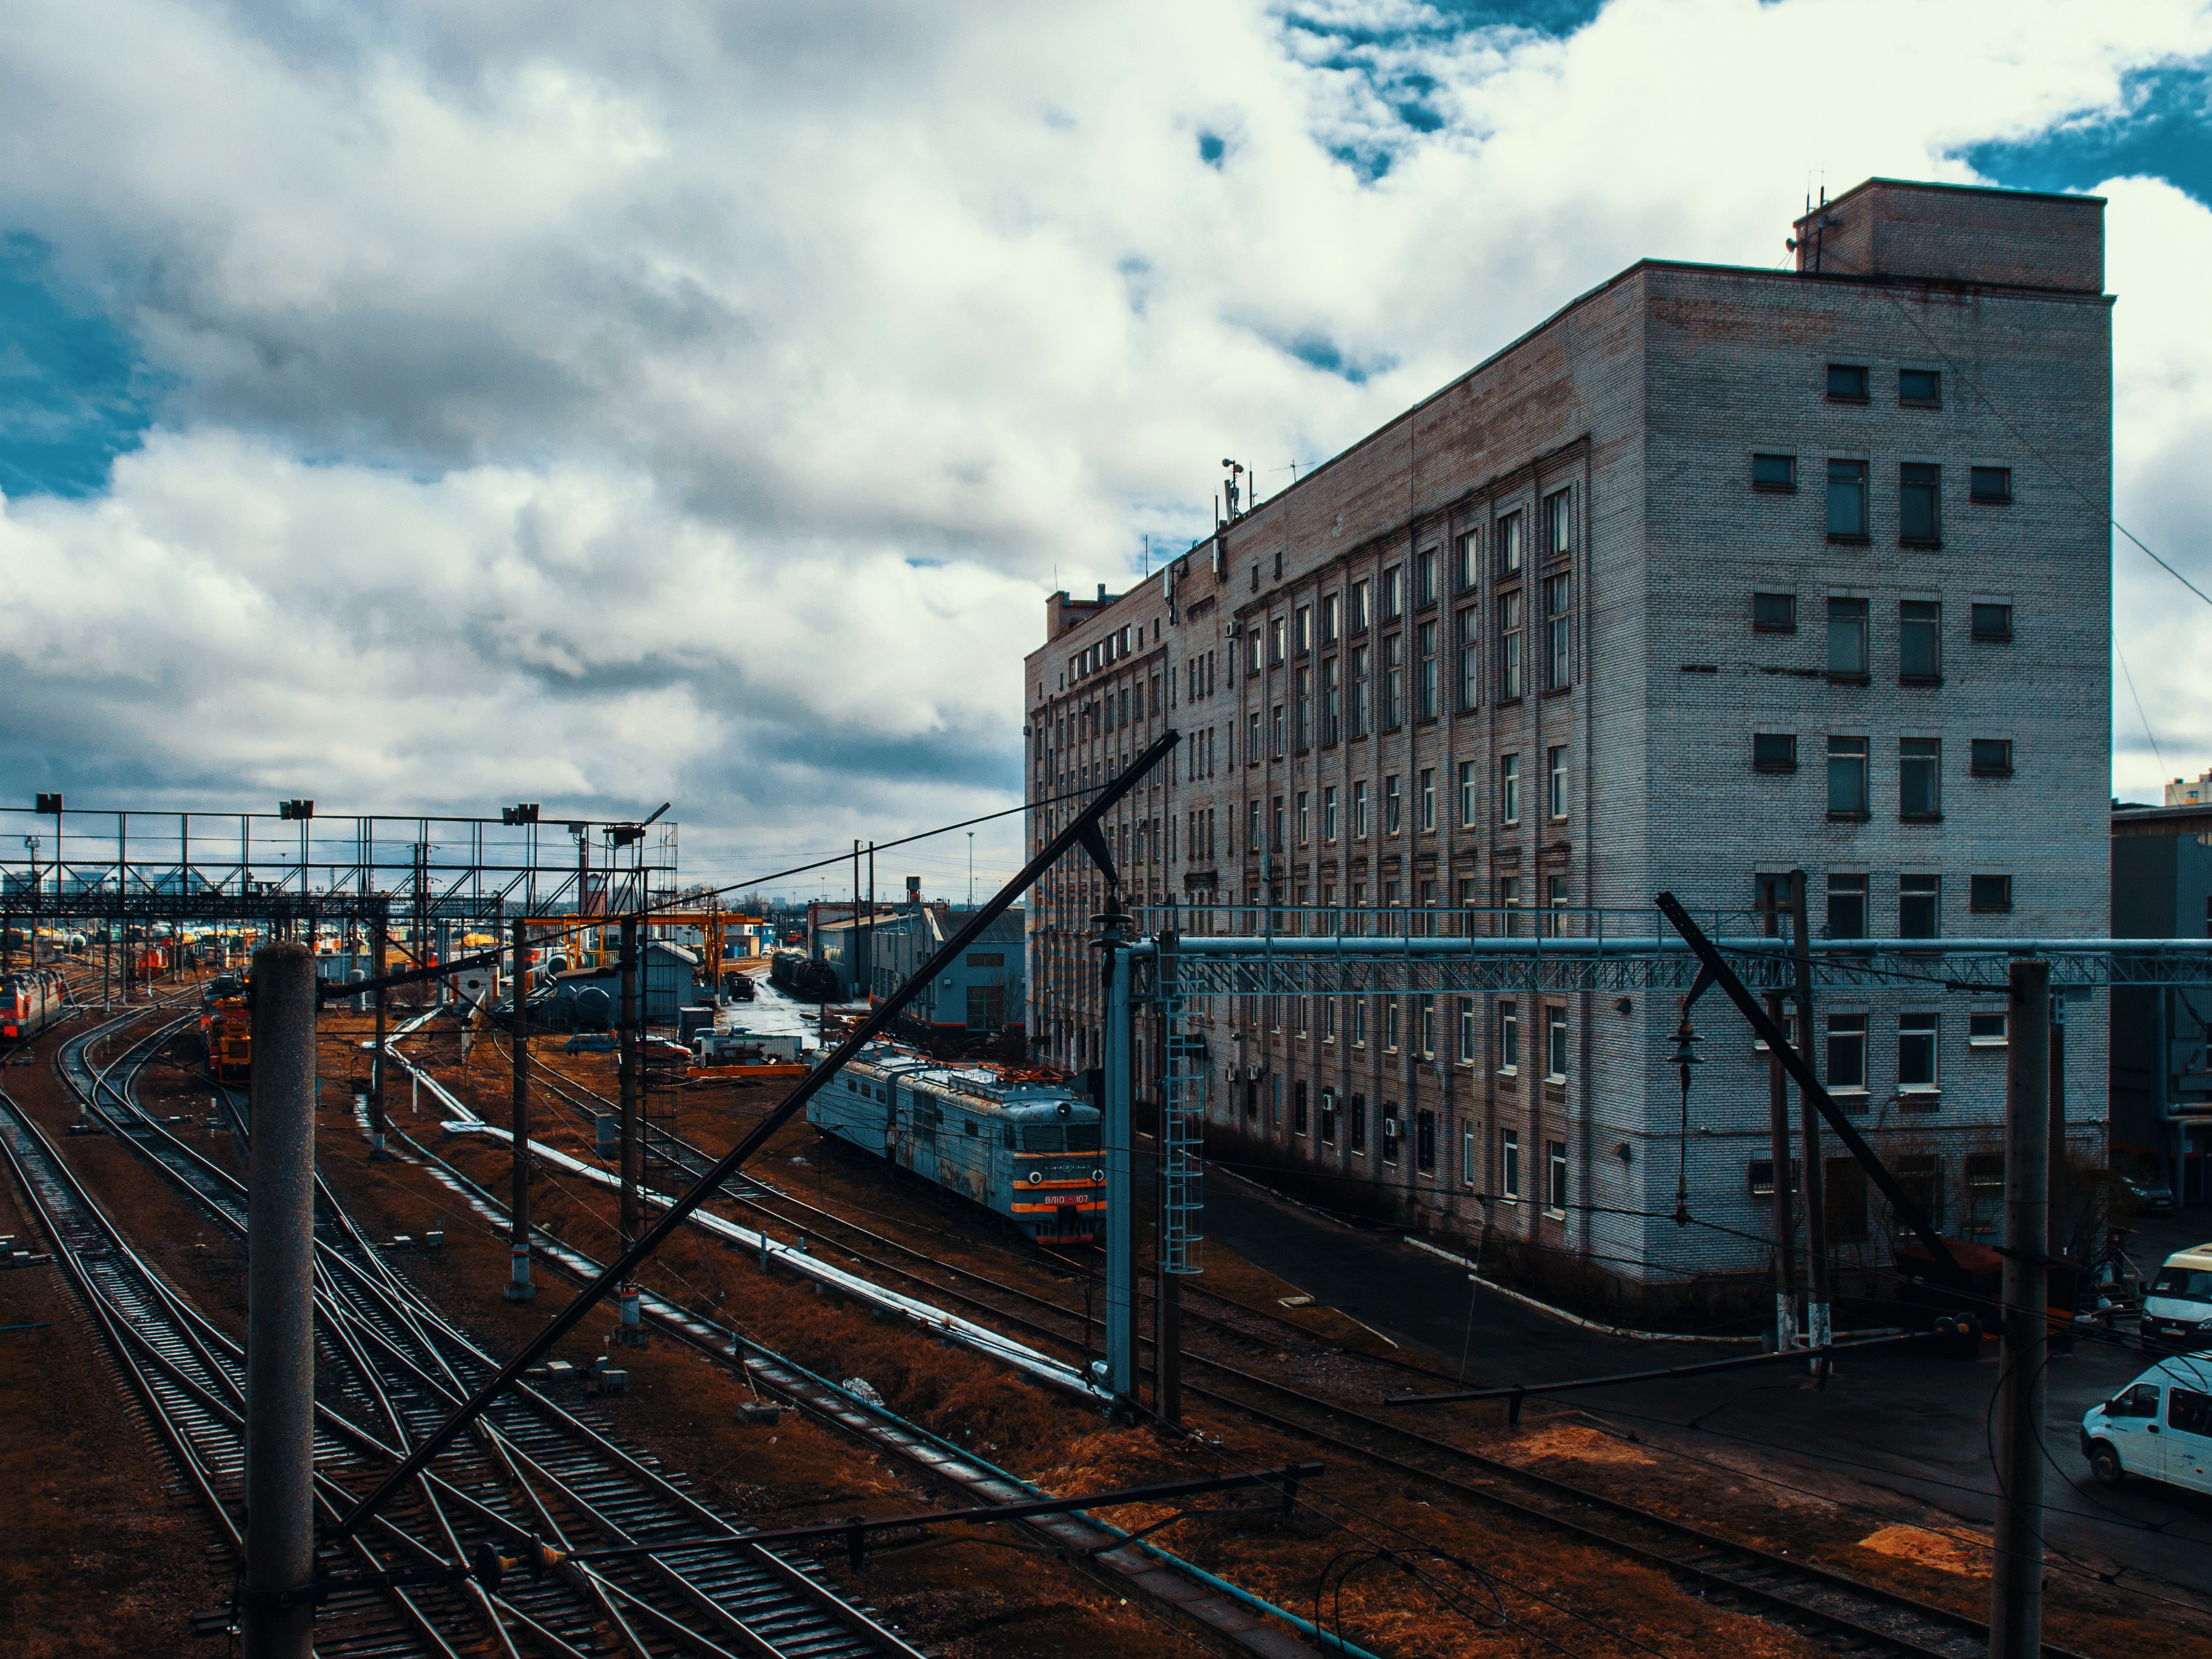
images, cloud, sky, building, window, track, electricity, rolling stock, vehicle, street light, rolling, railway, residential area, neighbourhood, urban design, city, road, metropolis, public transport, condominium, overhead power line, cityscape, tower block, metal, railroad car, electrical supply, house, facade, public utility, suburb, street, mixed use, cumulus, apartment, landscape, winter, downtown, locomotive, steel, roof, commercial building, train station, junction, train, wire, evening, electrical network, transport, headquarters